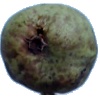
Label: Pear Stone 1